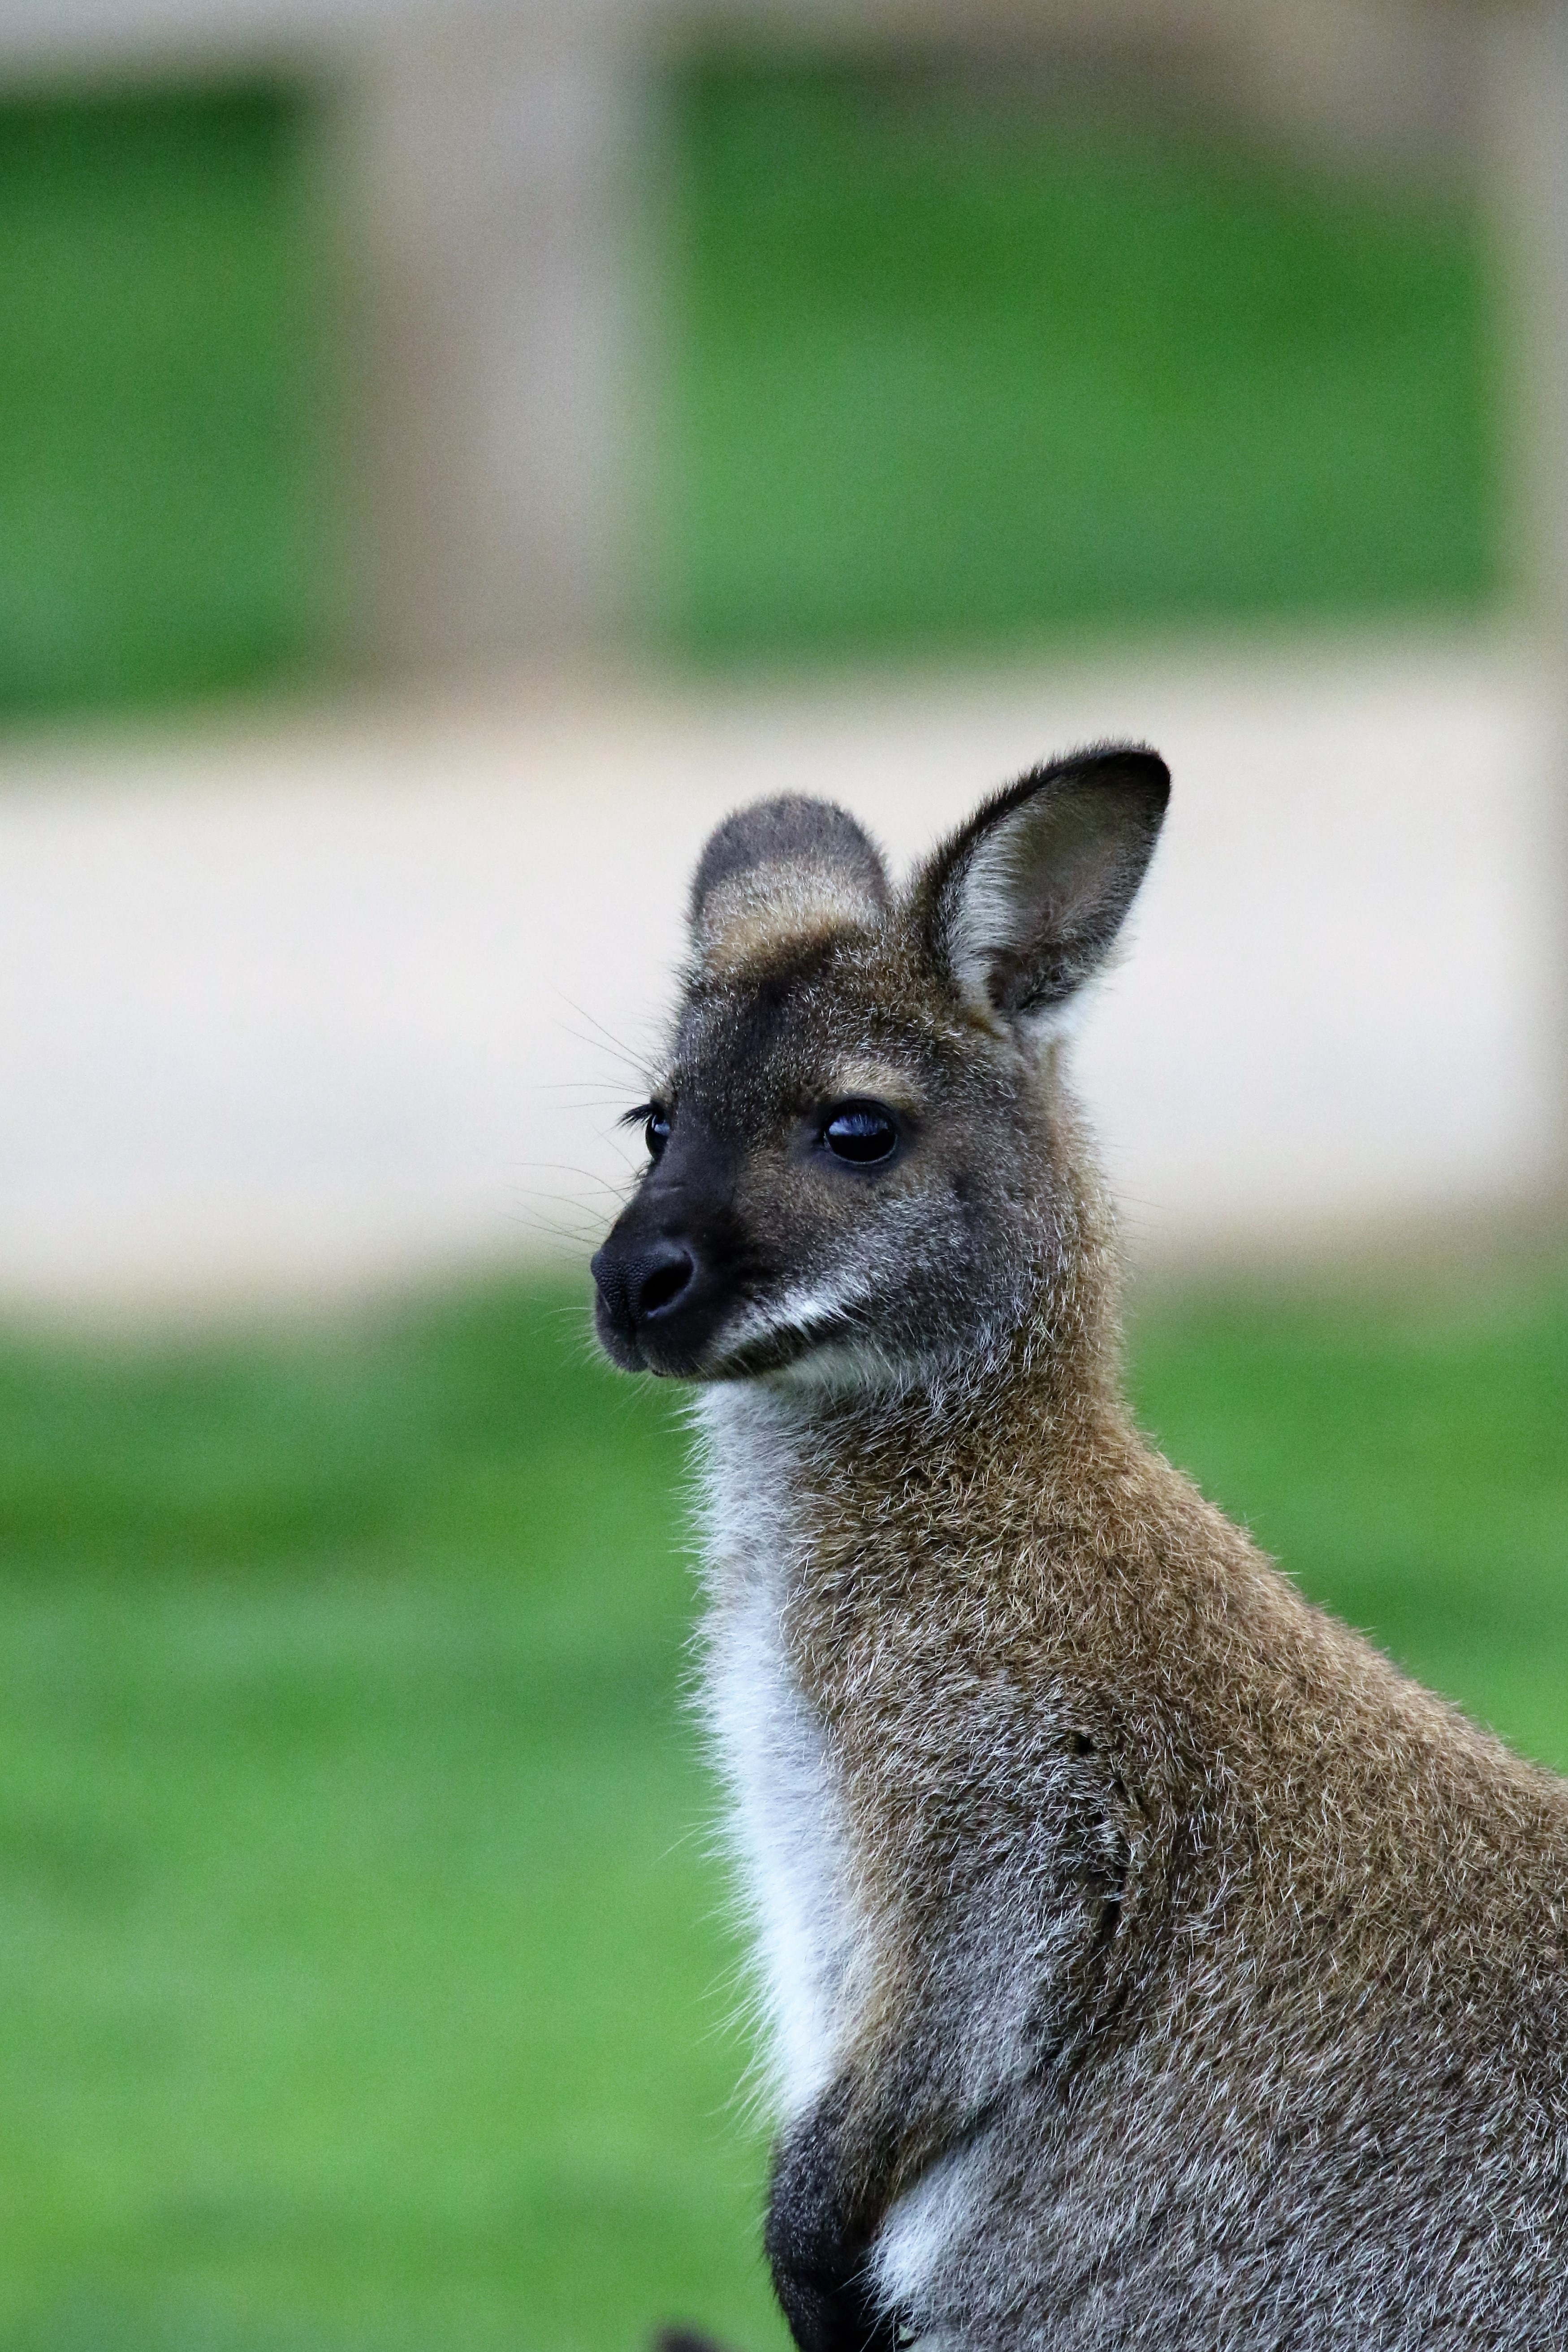
nature, outdoor, wilderness, animal, cute, jump, wildlife, wild, bush, fur, brown, mammal, tourism, baby, fauna, kangaroo, wallaby, native, australian, vertebrate, marsupial, aussie, white tailed deer, macropodidae